Sunbury line

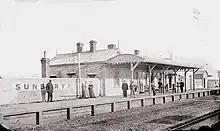
Sunbury station was opened in February 1859 as part of the rail line to Bendigo.

The Melbourne, Mount Alexander and Murray River Railway Company started to build a rail line to Bendigo before operations were taken over by the Department of Railways then the Victorian Railways. The line had been extended as far as Sunbury by February 1859. The line was duplicated between Footscray and Sunbury in early July 1859.